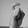
ASL letter: X